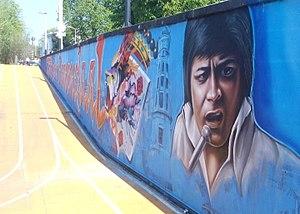
Jack de Nijs était un musicien néerlandais. Il était surtout producteur, compositeur, parolier, arrangeur de musique et interprète dans les genres soft rock, musique légère, country, novelty et chansons. Il faisait de la musique en néerlandais, en allemand, en malaisien, en italien, mais surtout en anglais. Il faisait aussi de la musique instrumentale pour les saxophonistes André Moss et plus tard pour Maurice de la Croix. Il travaillait pour des artistes des Pays-Bas mais également de l'extérieur. Comme chanteur il était connu sous le pseudonyme de Jack Jersey.